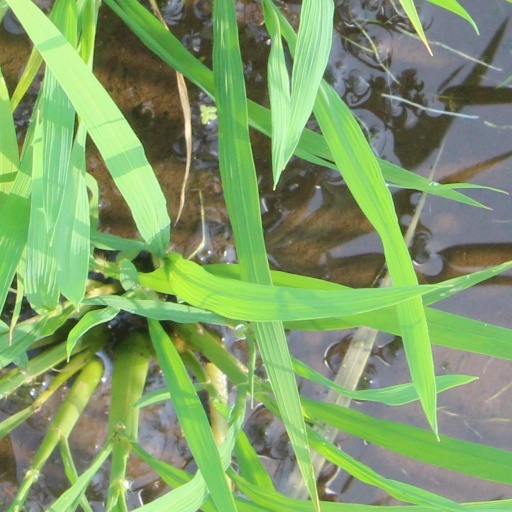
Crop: rice